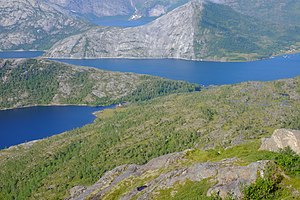
Sagelva
Sagelva ved udløbet i Sagfjorden.
Sagelva er en elv i Sørfold kommune i Nordland fylke i Norge. Den er nedre del af et vandløb, som afvander Rørstaddalen, i landmassivet mellem Sagfjorden og fjorden Sørfolda. Elven udmunder på sydsiden af Sagfjorden. Vandløbet har store naturfaglige værdier, blandt andet på grunn af fauna, friluftsliv og rendrift. I området er næsten ikke foretaget tekniske indgreb, og tilgang til området er vanskelig uden båd. I Sagelva har sandsynligvis Nordnorges første vandsav været i drift i omkring hundrede år fra 1607. Denne blev etableret af præsten på Rørstad.